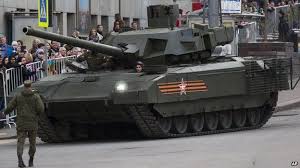
Label: Tank